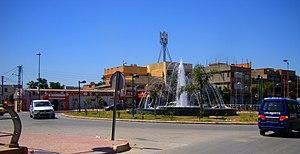
Rond point jet d'eau Cité Benssouna (Trémie sur RN4 Vers Oran)
Chlef, anciennement Castellum Tingitanum à l'époque romaine, puis El Esnam et rebaptisée Orléansville à l'époque française, est une commune algérienne située dans le nord de l'Algérie, dans la wilaya de Chlef dont elle est le chef-lieu, Chlef est à mi-chemin entre Alger, la capitale, et Oran, deuxième ville d'Algérie.